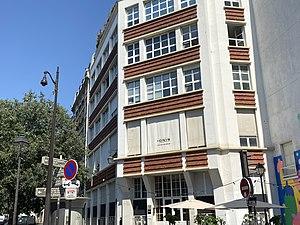
Siège social du groupe IONIS 2 rue des Quatre-Fils à Paris
IONIS Education Group, aussi appelé Groupe IONIS, fondé en 1980, est une société commerciale française spécialisée dans la gestion, le rachat et la création d’établissements d'enseignement supérieur privé.